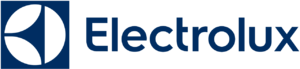
Electrolux
Electrolux AB er en svensk industrikoncern, der producerer hvidevarer, husholdningsmaskiner og elektriske apparater til professionelt brug, bl.a. storkøkkener og vaskerier. Electrolux sælger mere end 60 mio. produkter i 150 lande årligt. Produkterne er bl.a. køleskabe, frysere, opvaskemaskiner, vaskemaskiner og støvsugere solgt under varemærkerne Electrolux, AEG, Volta, Voss og Zanussi. Electrolux har 22 fabrikker i Europa, beskæftigede i 2011 58.000 ansatte og omsatte for 102 mia. svenske kroner.